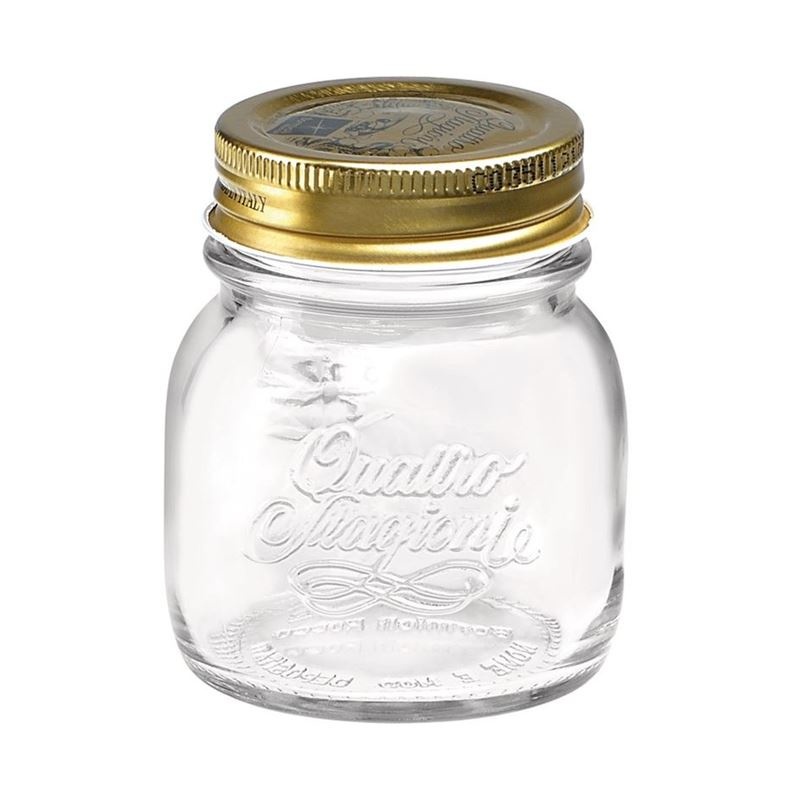
Quattro Stagioni Jar 150ml
This bottle is ideal for preserving jams, jellies, tapenades and pestos. It can also be used decoratively at weddings and other occasions: fill it with sweets or a homemade preserve for a truly memorable occasion. The bottle features beautiful etching on its sides and comes complete with a lid which incorporates a pop top seal to help you visually see that a vacuum has formed during the preserving process. The Bormioli Rocco Quattro Stagioni range is one of the most advanced collections of preserving jars around and the secret is all in the lid. The lid has a commercial-grade one-piece design that features a pop top and a high-tech seal that maximises venting during the preserving process to form a strong hermetic seal. Safety is everything in preserving, and Quattro Stagioni is a name you can trust. Dia: 7.5cm Height: 8.3cm
Brand: Bormioli Rocco
Category: Home & Garden > Kitchen & Dining > Food Storage > Cookie Jars